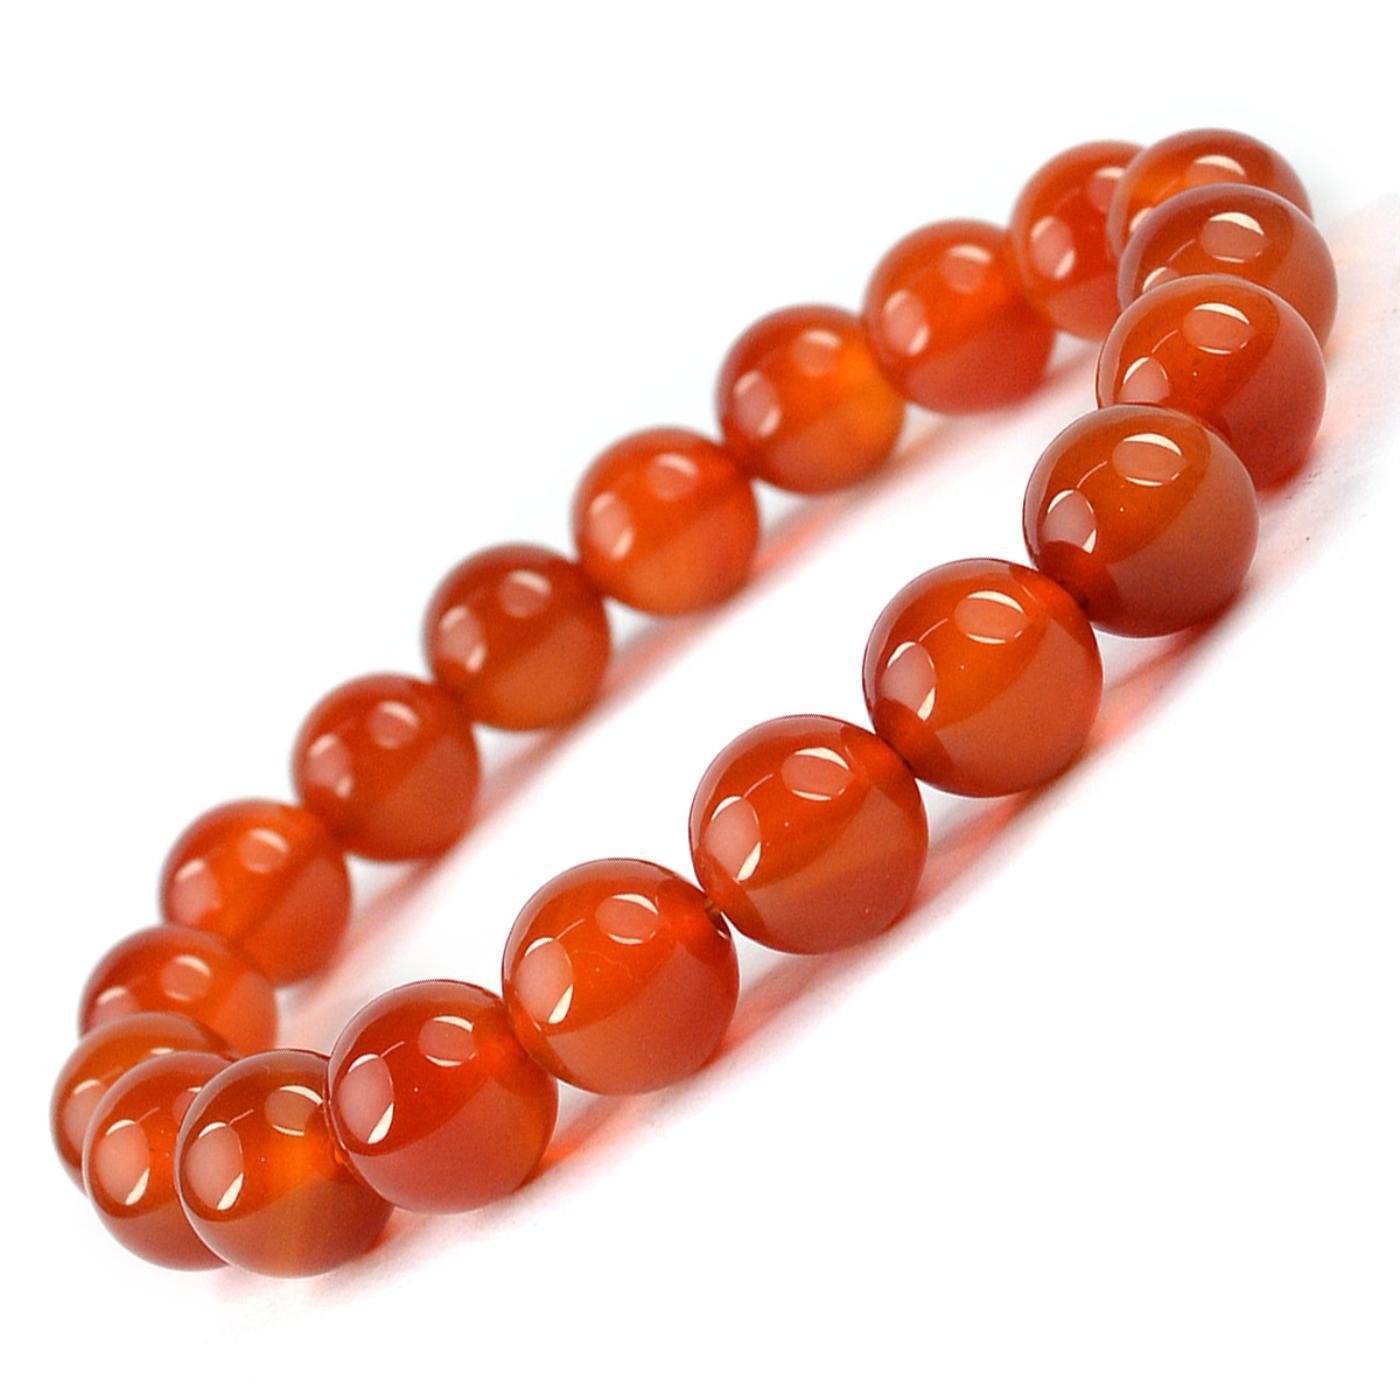
Reiki Crystal Products Red Onyx Round Bead 10 mm Bracelet for Reiki and Crystal Healing Stones
Type: Bracelets & Bangles
Brand: Reiki Crystal Products
Price: Rs. 399
Stretchable Elastic Handmade Natural Crystal Stone Bracelet | Diameter : 2.5 Inch. | Stone Size - 10 mm | Shape : Round |Charged By Reiki Grand Master & Vastu Expert
Features: Stretchable Elastic Handmade Natural Crystal Stone Bracelet | Diameter : 2.5 Inch. | Stone Size - 10 mm | Shape : Round | Charged By Reiki Grand Master & Vastu Expert,Natural Healing Stone for Reiki Healing, Crystal Healing, Numerology, Tarot, Astrology, Vastu, Angle Healing & Feng Shui,100% Authentic, Original and Natural Healing Stone / Crystal - small holes, crack marks on the surface or inside the stones are often visible,Material : Natural Healing Stones See Images & Product Description For Healing Properties /Advantages,Stylish Party-Daily-Office-Casual Wear Reiki Healing Stone Bracelet for Men, Women, Boys, Girls. Best for Gifting & Personal Use.
Included: Pack Of 1 X Red Onyx 10 mm Bracelet